Terry Tiffee

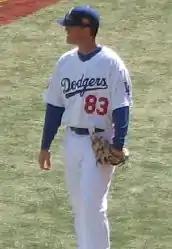
Tiffee during the MLB China Series in 2008

Terry Ronald Tiffee (born April 21, 1979) is an American former professional baseball infielder. He played in Major League Baseball for the Minnesota Twins and Los Angeles Dodgers.